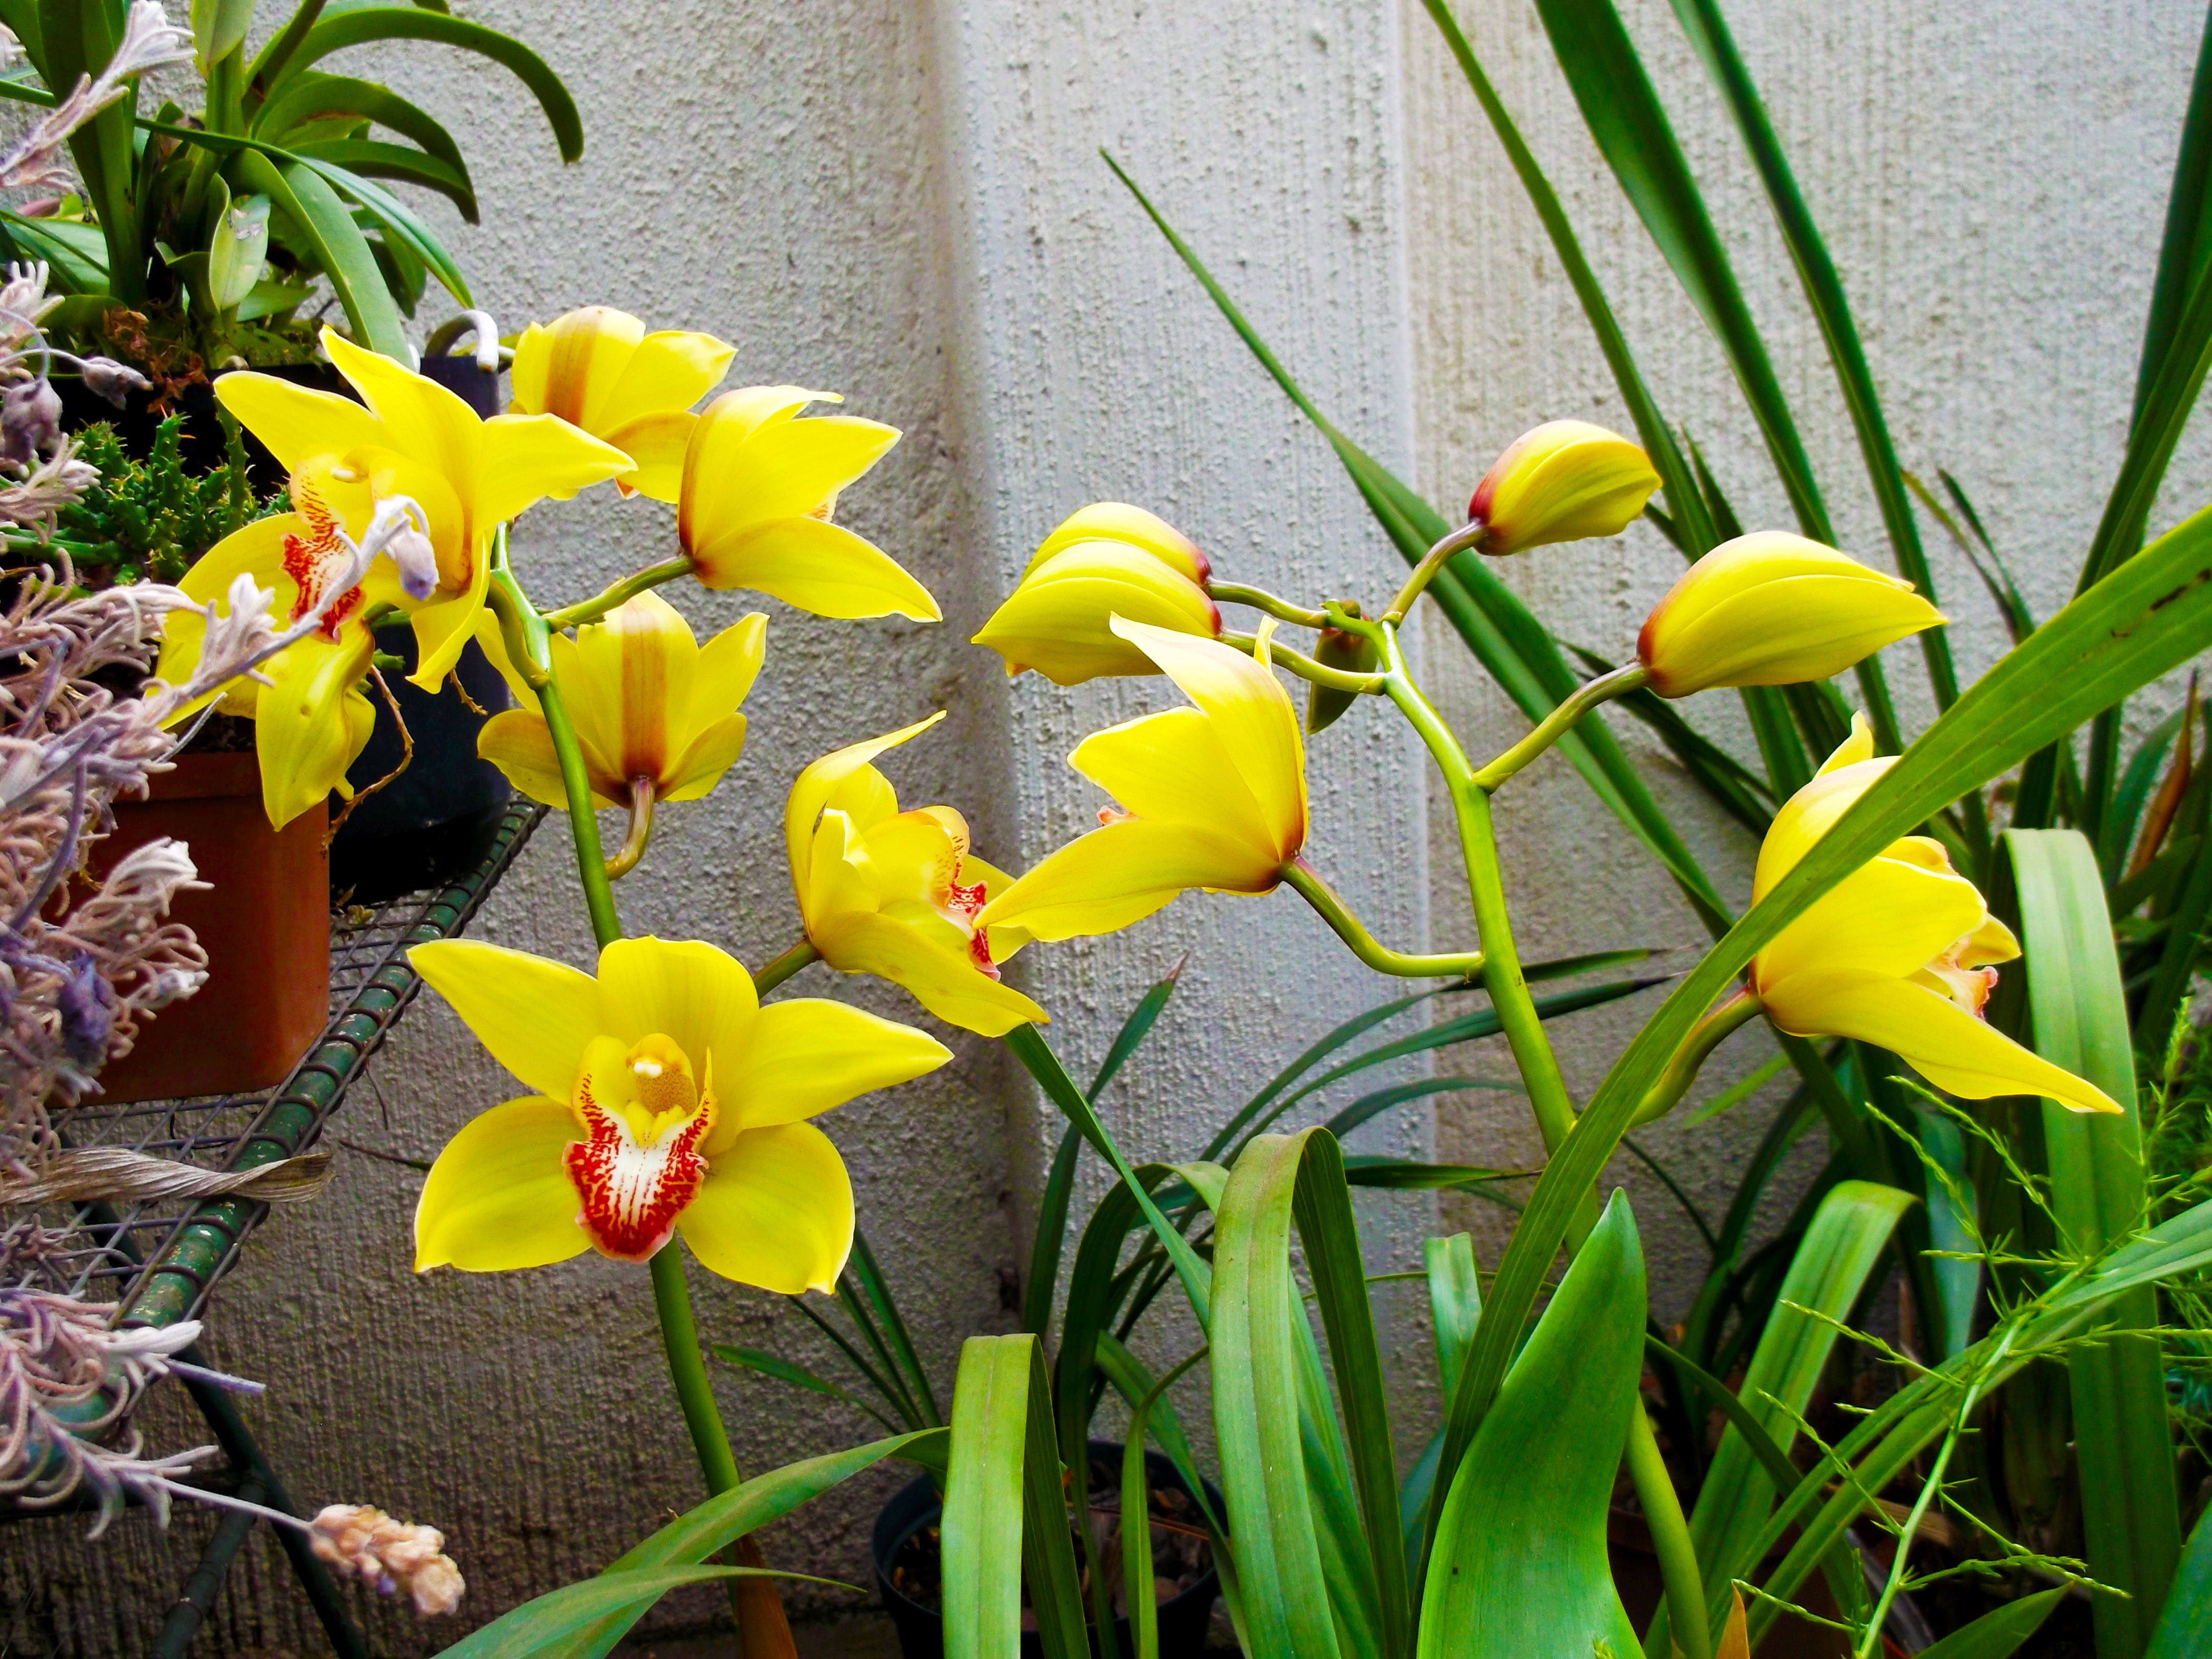
nature, plant, flower, spring, botany, yellow, flora, wildflower, narcissus, s, flowering plant, land plant